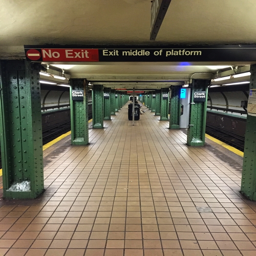
the sound of a subway